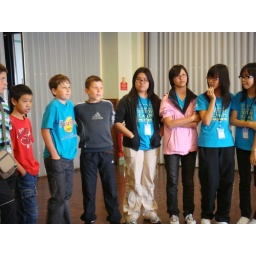
The boy in red T-shirt is not from China or Japan. He's from France!